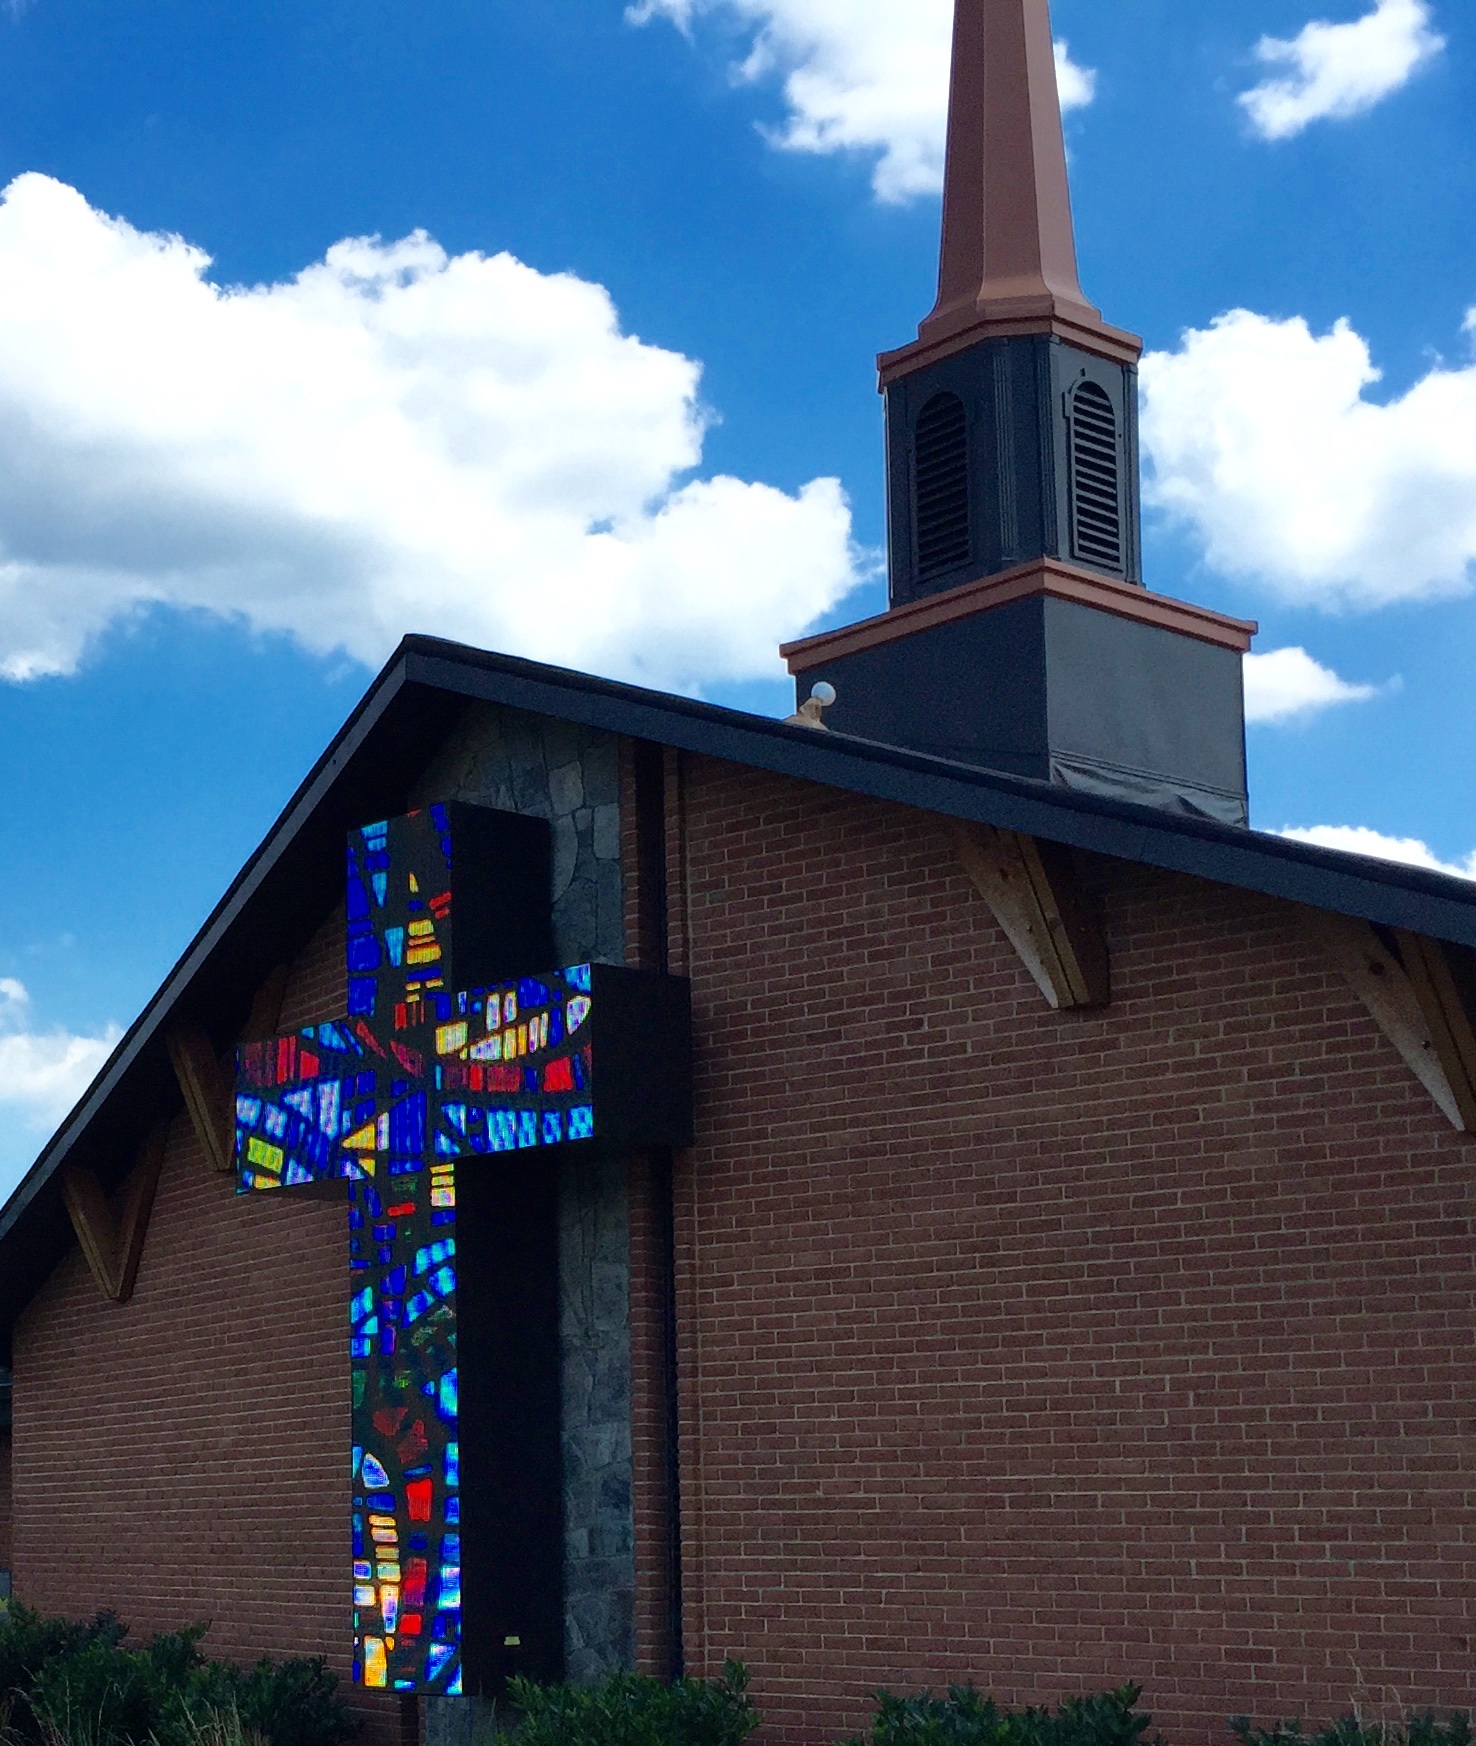
house, window, building, tower, landmark, facade, blue, church, chapel, place of worship, steeple